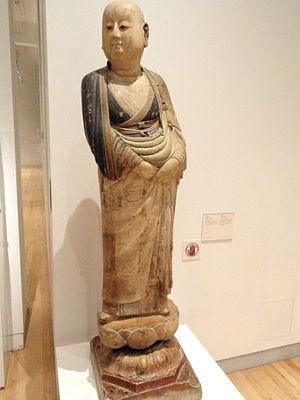
L'Art de la dynastie Tang concerne l'art chinois réalisé sous la dynastie Tang. La période a vu de grandes réalisations sous de nombreuses formes: peinture, sculpture, calligraphie, musique, danse et littérature. La dynastie Tang, avec sa capitale à Chang'an, la ville la plus peuplée du monde à l'époque, est considérée par les historiens comme un point culminant de la civilisation chinoise - à égalité voire au-dessus des Han. La période Tang était considérée comme l'âge d'or de la littérature et de l'art.